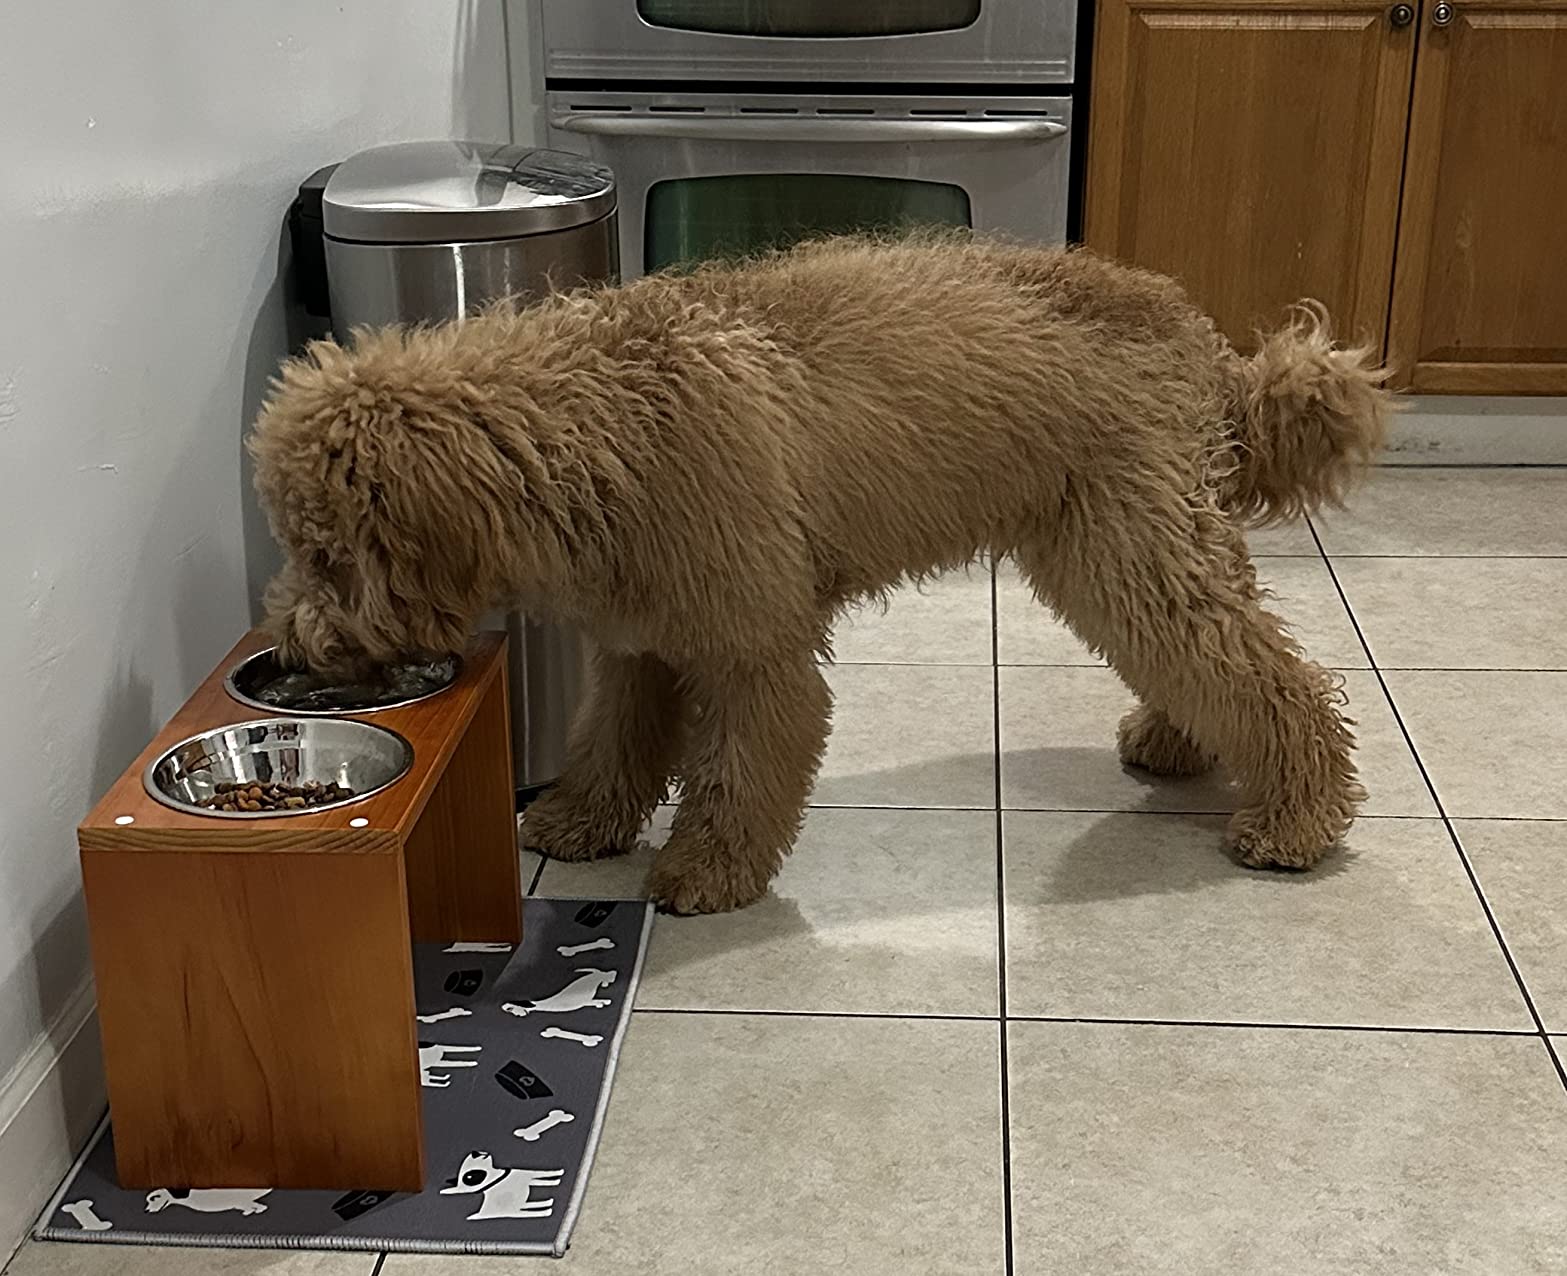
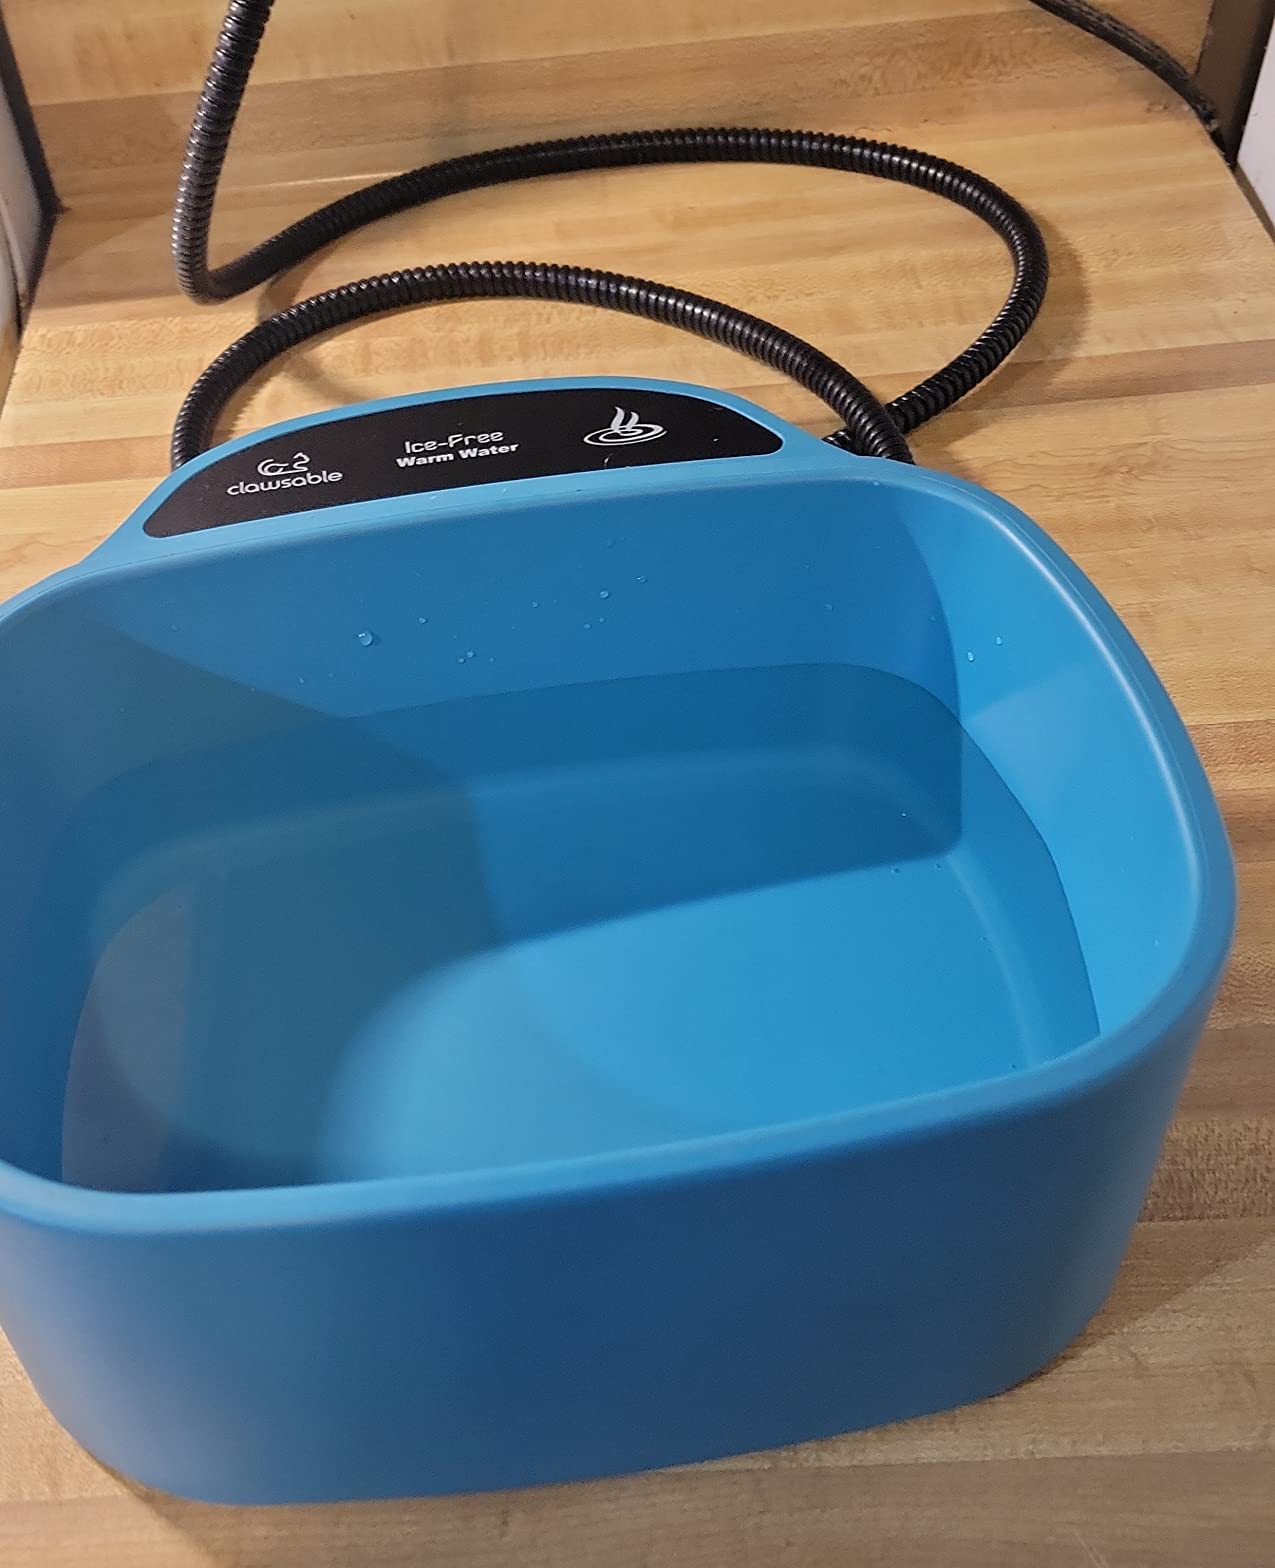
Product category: items_bowl
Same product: no